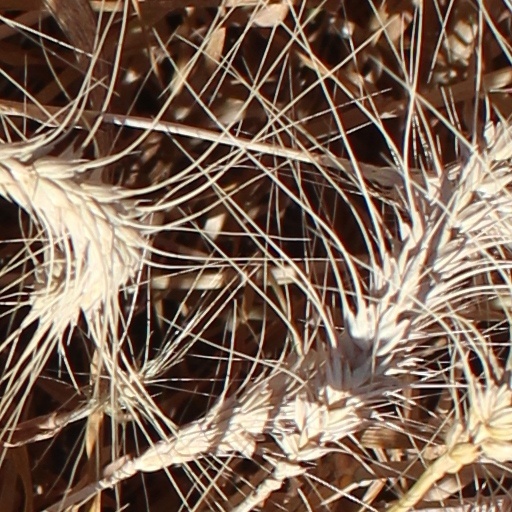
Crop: wheat